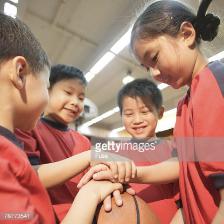
Label: Human